Softball

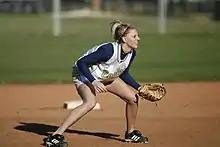
Fielding in softball

All defensive players wear fielding gloves, made of leather or similar material. Gloves have webbing between the thumb and forefinger, known as the "pocket". Gloves used in softball are typically larger than the ones used in baseball to account for the larger ball. No glove larger than can be used in ASA (American Softball Association) sanctioned play.